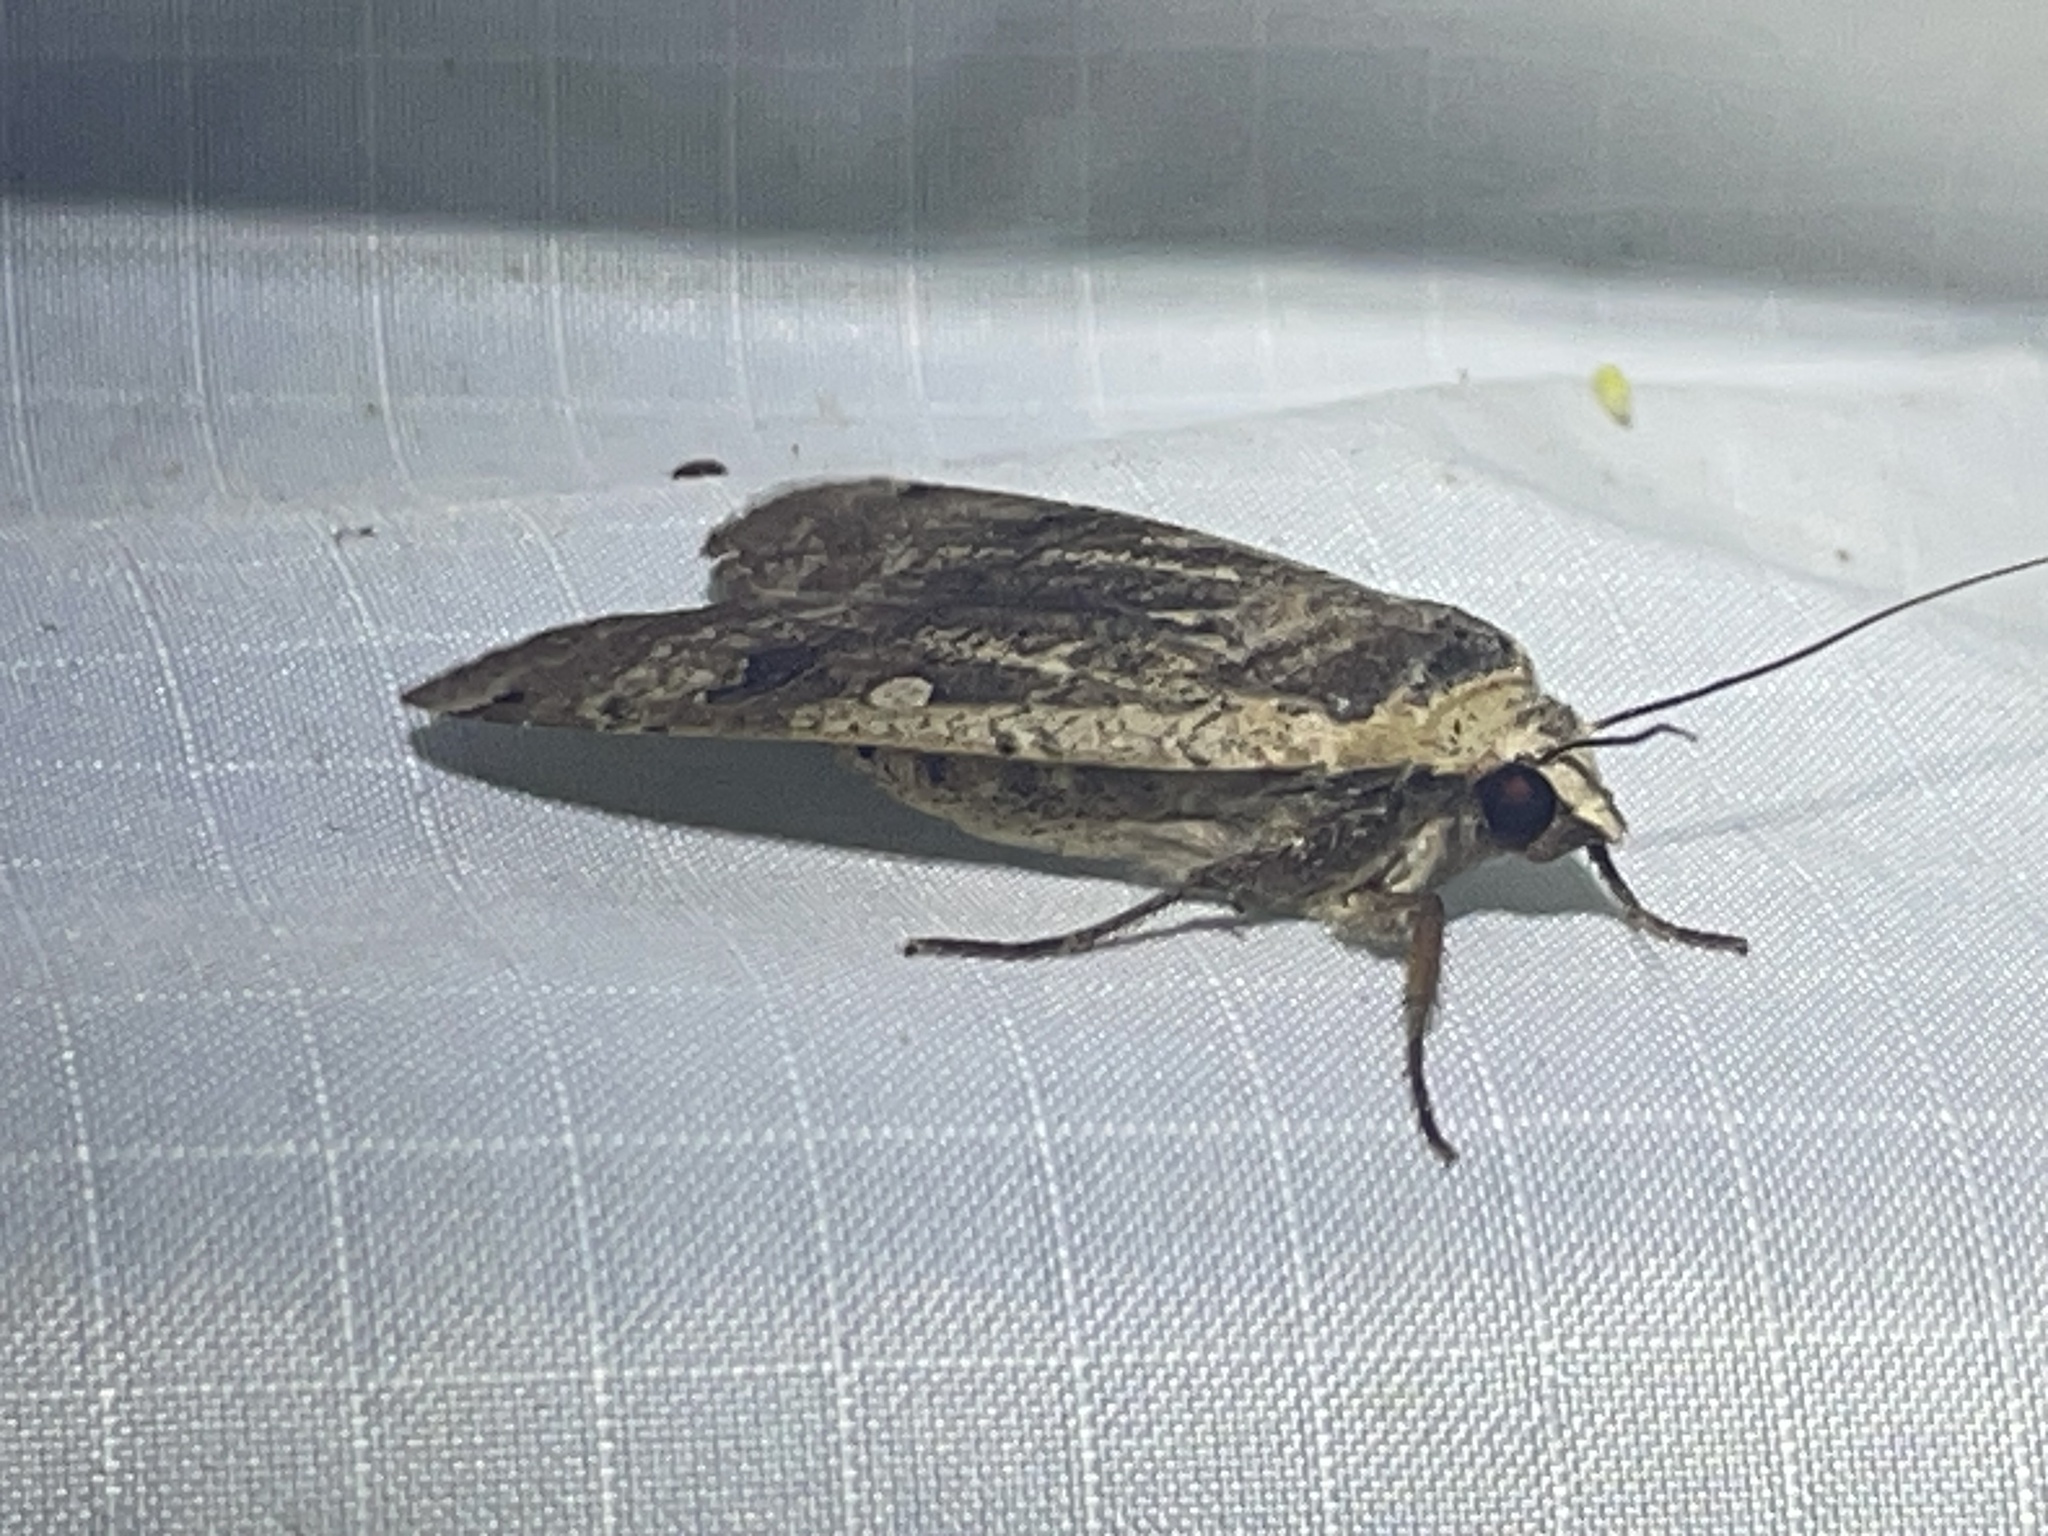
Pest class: cutworms